Pyengana

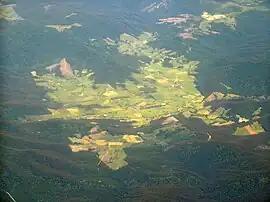
Aerial photo of Pyengana region

Pyengana is a village in north-east Tasmania, Australia. It is part of the Break O'Day Council administrative region, with less than 1% in the Dorset LGA. The regional centre is St Helens which is approximately 27 kilometres to the east. Pyengana is a rural farming region with a number of natural and historical heritage sites.